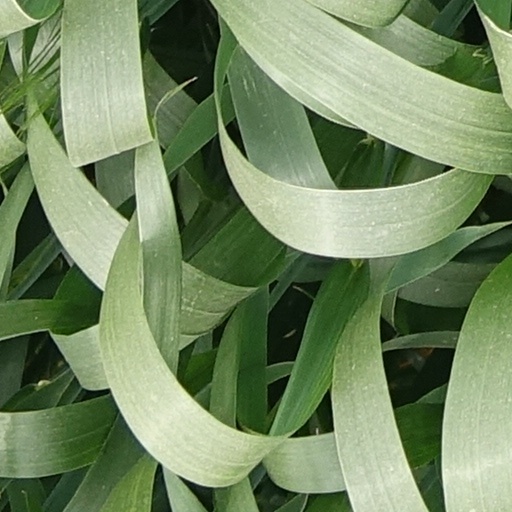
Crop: wheat